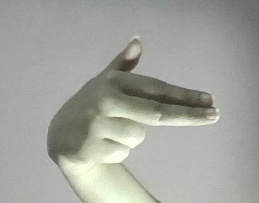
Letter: ghain